Lego Star Wars II: The Original Trilogy

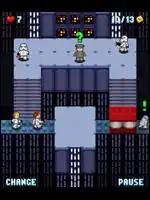
A version of "Lego Star Wars II" was also published by THQ for mobile phones.

On 2 February 2006, images of the game were leaked to the Internet. However, they were quickly removed, and LucasArts, if telephoned, did not confirm or deny the game's development. The game was formally announced on 10 February, at American International Toy Fair 2006. A preview was later hosted at Electronic Entertainment Expo (E3) 2006. Because the original "Lego Star Wars" had been well received commercially and critically, selling 3.3 million copies by March 2006 and winning several awards, its sequel was highly anticipated both by fans of the original game and by video game publications such as IGN and GameSpot. Shortly before the game's release, promotions were set up at chain stores across the United States, including Toys "R" Us, Wal-Mart, Target, Best Buy, GameStop, and Circuit City.